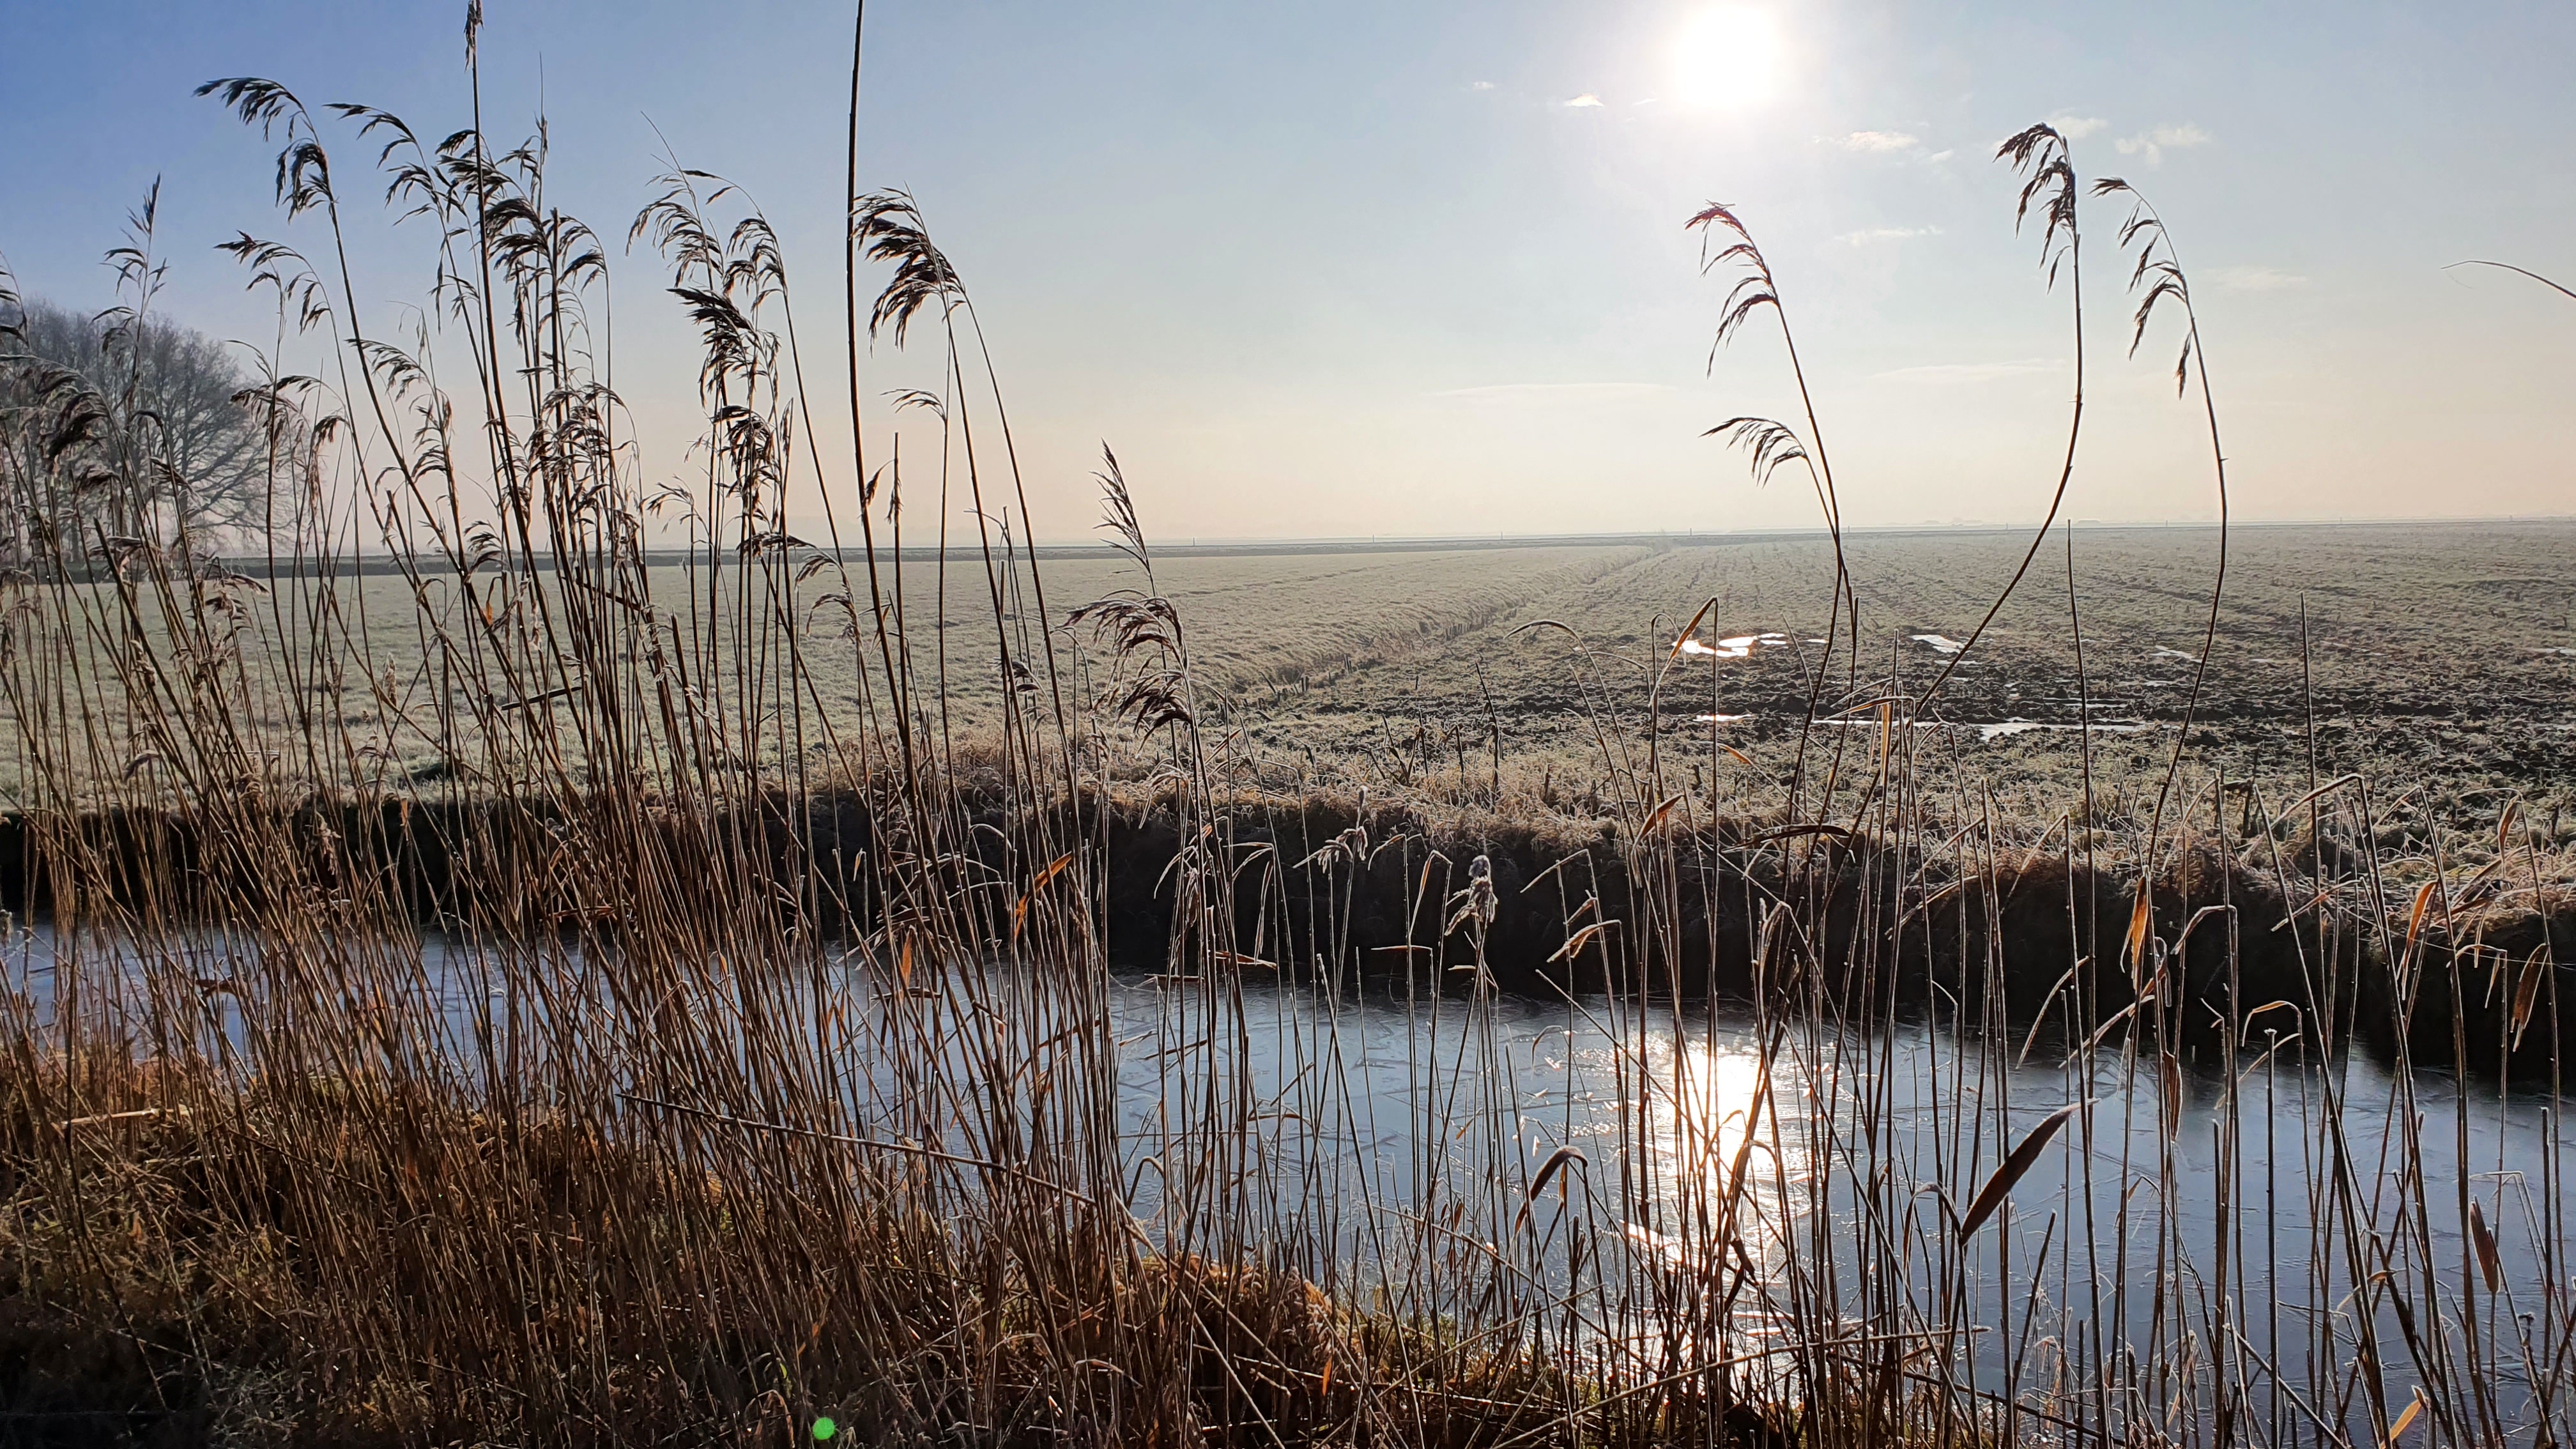
landscape, winter, ditch, reed, water, sky, plant, water resources, ecoregion, natural landscape, cloud, sunlight, vegetation, grass, lake, bank, twig, morning, tree, horizon, grassland, dusk, grass family, calm, wood, shore, sunset, wetland, wind, Freshwater marsh, astronomical object, reflection, wildlife, coast, wilderness, evening, marsh, sunrise, nature reserve, sound, ocean, prairie, field, sun, wind wave, plant stem, wave, tidal marsh, sea, flowering plant, swamp